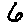
Label: 6